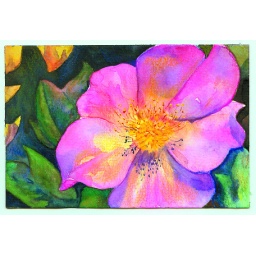
The pink dog rose that grows in the swamps and on the sand hills of florida.